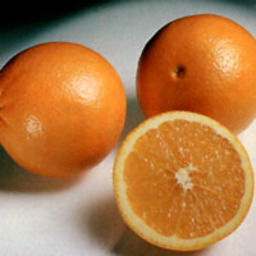
Label: Orange